Eduard Weyr

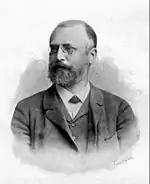
Eduard Weyr

Eduard Weyr (22 June 1852 – 23 July 1903) was a Czech mathematician. Today he is chiefly remembered as the discoverer of a certain canonical form for square matrices over algebraically closed fields. Weyr presented this form briefly in a paper published in 1885. He followed it up with a more elaborate treatment in a paper published in 1890. This particular canonical form has been named as the Weyr canonical form in a paper by Shapiro published in The American Mathematical Monthly in 1999. Previously, this form has been variously called as "modified Jordan form", "reordered Jordan form", "second Jordan form", and "H-form".